Jorge Martín

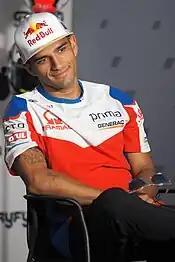
Martín at the 2022 San Marino Grand Prix

Martín and Zarco remained with Pramac Racing for the 2022 MotoGP season. At the 2022 Australian motorcycle Grand Prix, Martín took pole, and broke the all-time lap at the Phillip Island Grand Prix Circuit. He also seized pole position in Qatar, America, Malaysia, and Valencia. Ending the season with 9th place, Martín scored podiums in Argentina, Barcelona, Japan, and Valencia.